Amalfi: Rewards of the Goddess

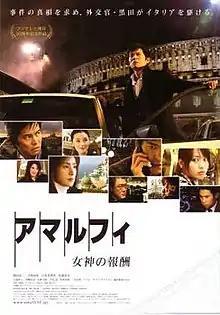

is a 2009 Japanese film directed by Hiroshi Nishitani. It was followed by the TV drama sequel "The Diplomat Kosaku Kuroda" and the film sequel "".